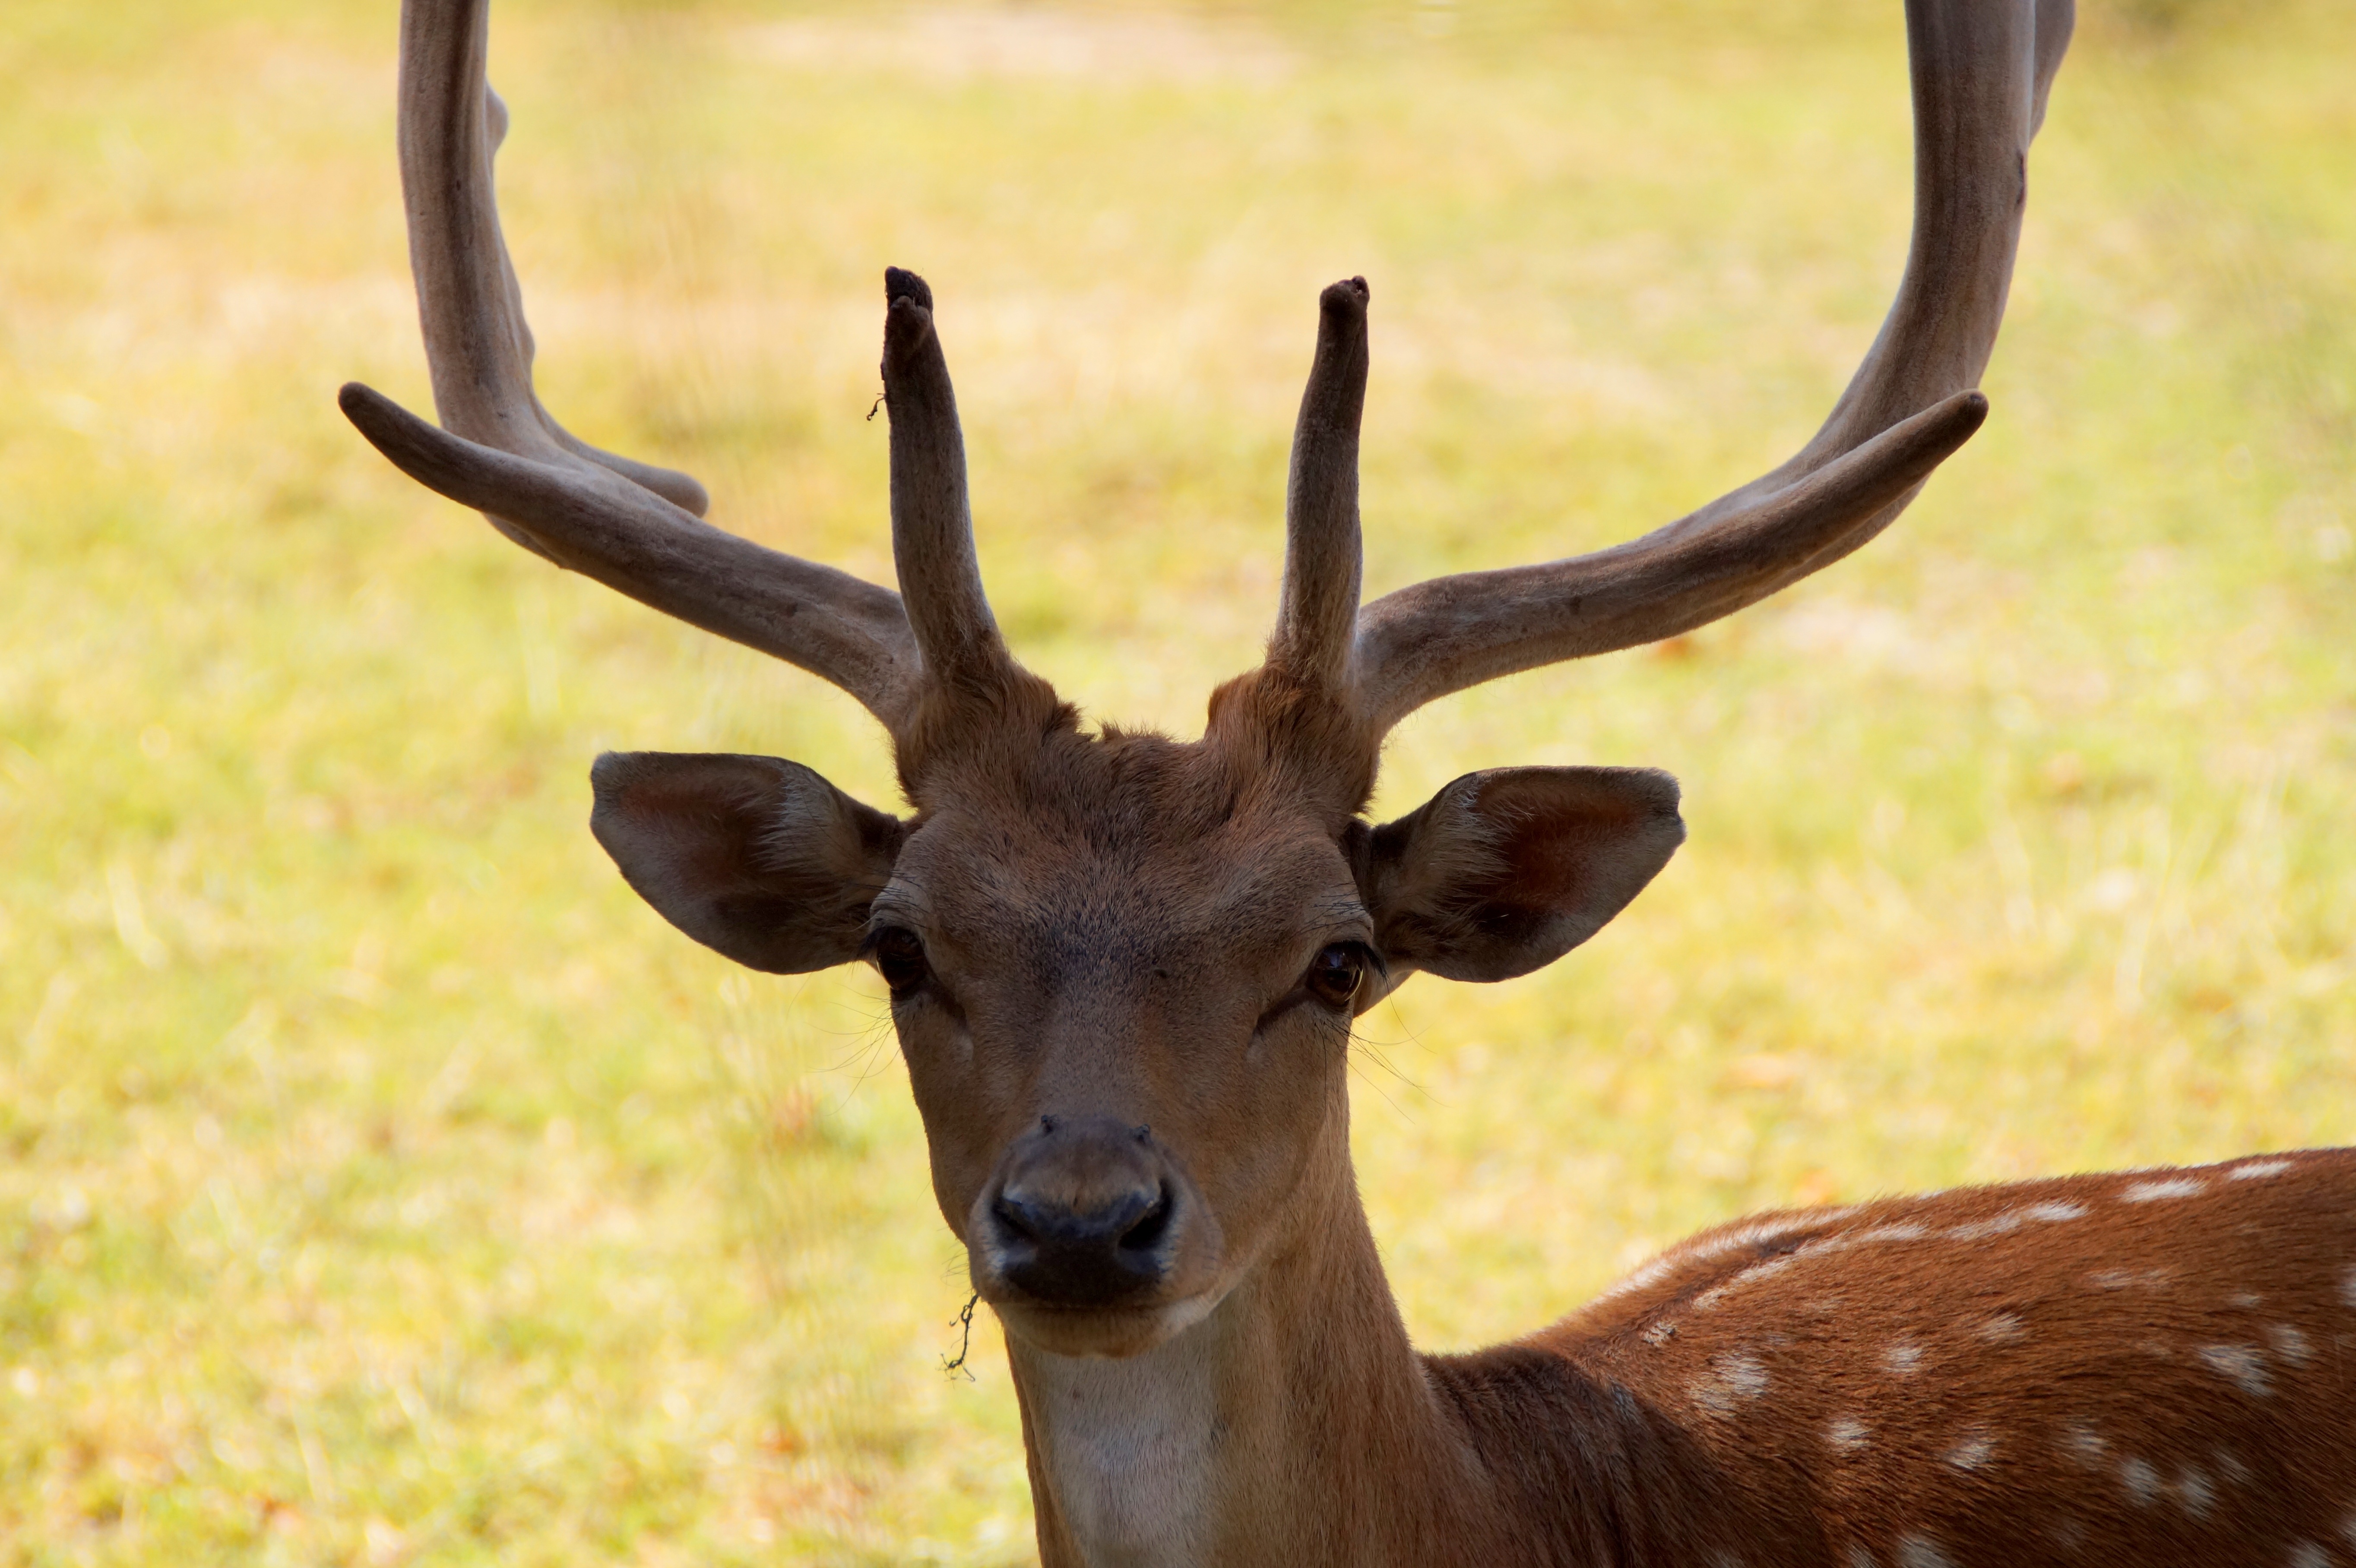
nature, forest, wildlife, wild, deer, horn, mammal, fauna, antler, graze, spotted, forestry, vertebrate, impala, hunting, hirsch, kudu, paarhufer, rut, elk, red deer, antler carrier, wildlife park, white tailed deer, axis deer